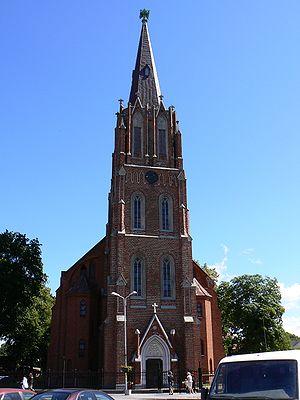
Liepāja /liepaːja/ est une ville côtière de Lettonie.